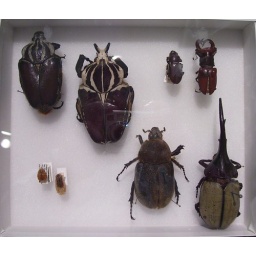
from a display on sexual dimorphism in insects, the female is to the right, the male to the left